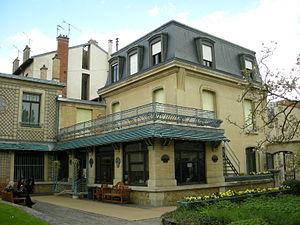
Jean-Baptiste Eugène Corbin est un entrepreneur et homme d'affaires français qui développa de manière considérable le modeste bazar familial pour en faire une chaîne de grands magasins. Sa fortune et son goût personnel lui ont permis parallèlement de devenir un artiste amateur, un important collectionneur d'art, un sportif et un mécène majeur du mouvement Art nouveau de l'École de Nancy.
L'école de Nancy, Alliance provinciale des industries d'art est le fer de lance de l'Art nouveau en France, dont l'inspiration essentielle est à chercher dans les formes végétales : ginkgo, ombelle, berce du Caucase, nénuphar, chardon ou encore cucurbitacée ; et animales, comme les libellules. Cette alliance s'appuie sur une recherche d'utilisation poussée dans la verrerie, la ferronnerie, l'acier, le bois, pour mettre le beau dans les mains de tous et ainsi faire entrer l'art dans les foyers.
Nancy /nɑ̃.si/ est une commune française située en Lorraine au bord de la Meurthe à quelques kilomètres en amont de son point de confluence avec la Moselle, un affluent du Rhin, à 281 km à l'est de Paris et 116 km à l'ouest de Strasbourg. C'est la préfecture du département de Meurthe-et-Moselle, en région Grand Est. Ses habitants sont appelés les Nancéiens.